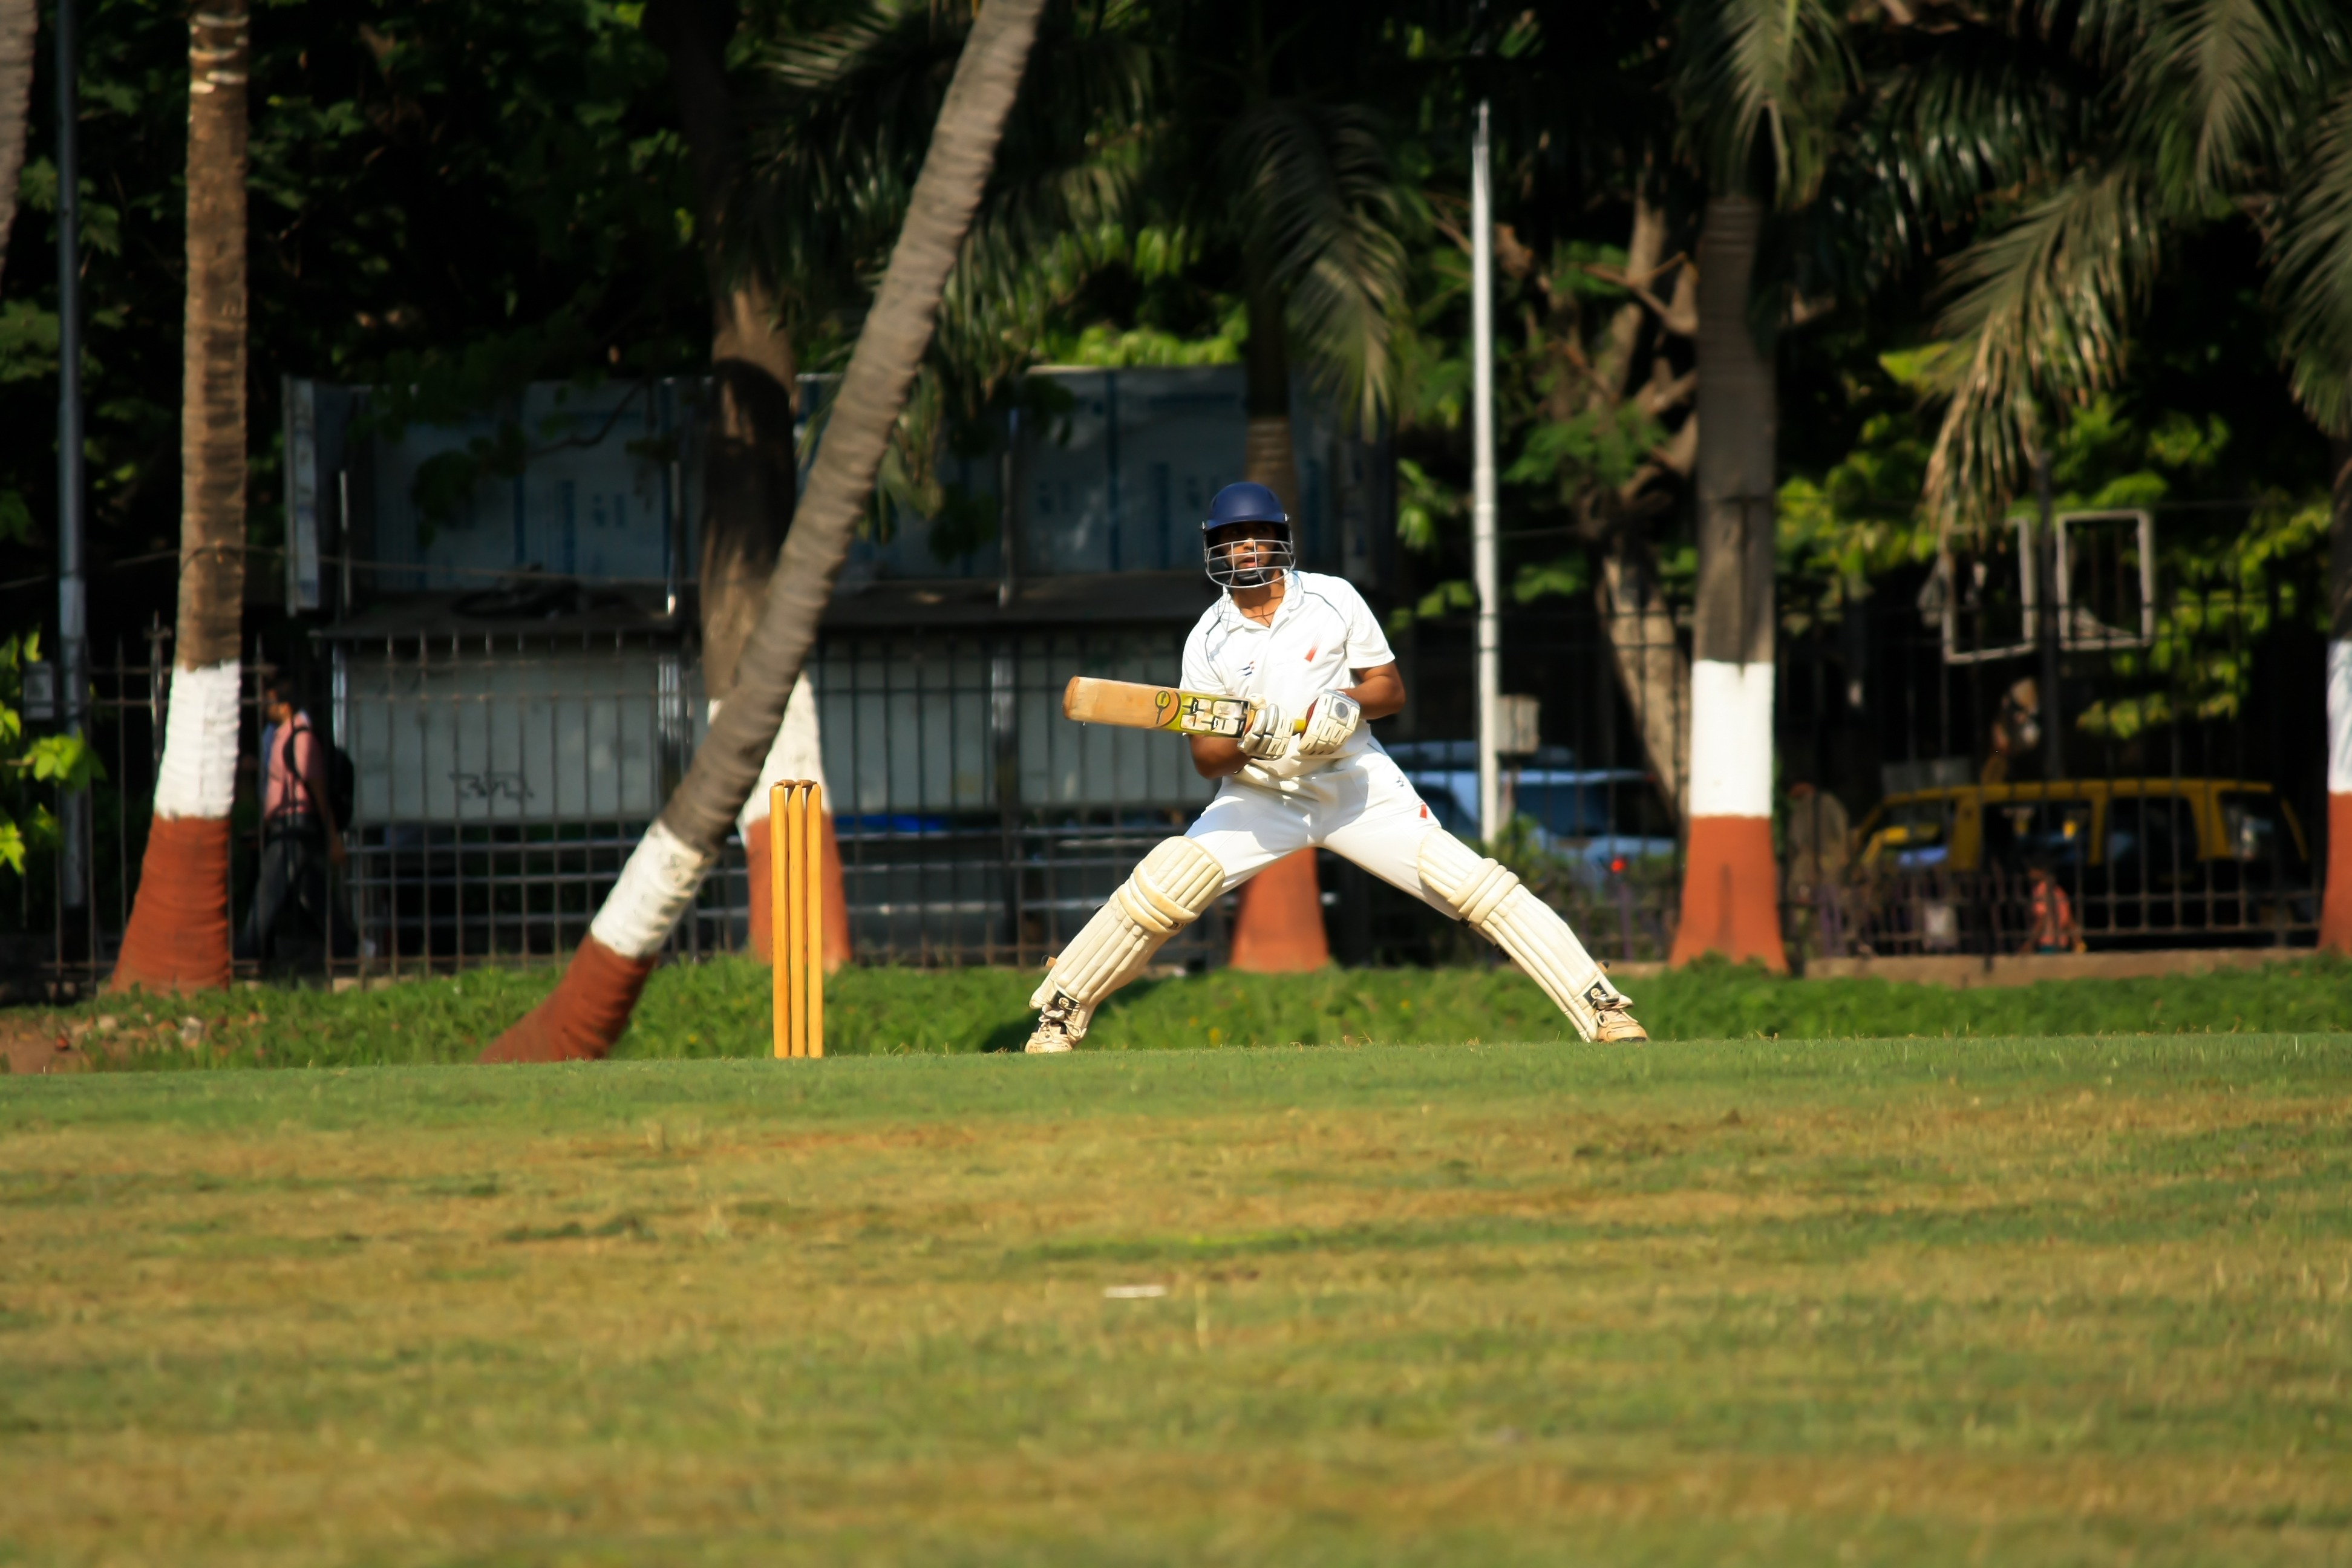
grass, outdoor, baseball, game, player, cricket, sports, tournament, batting, ball game, team sport, batsman, bat and ball games, cricketer